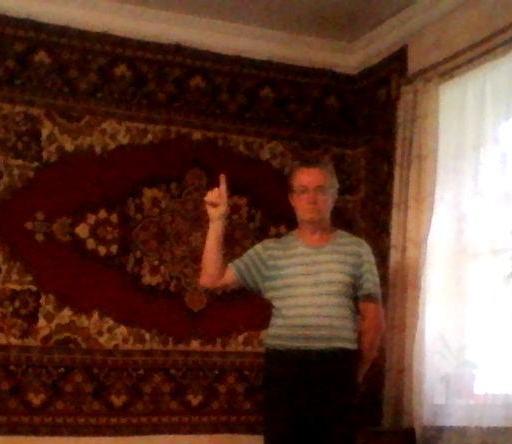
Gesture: one